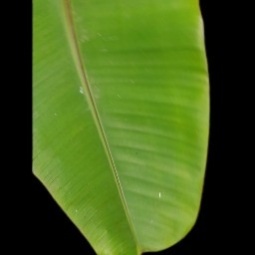
Label: Healthy